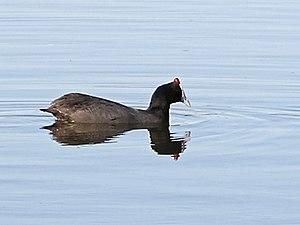
La Foulque à crête, aussi appelée foulque caronculée, foulque huppée ou foulque de Madagascar, est une espèce d'oiseaux de la famille des Rallidae.